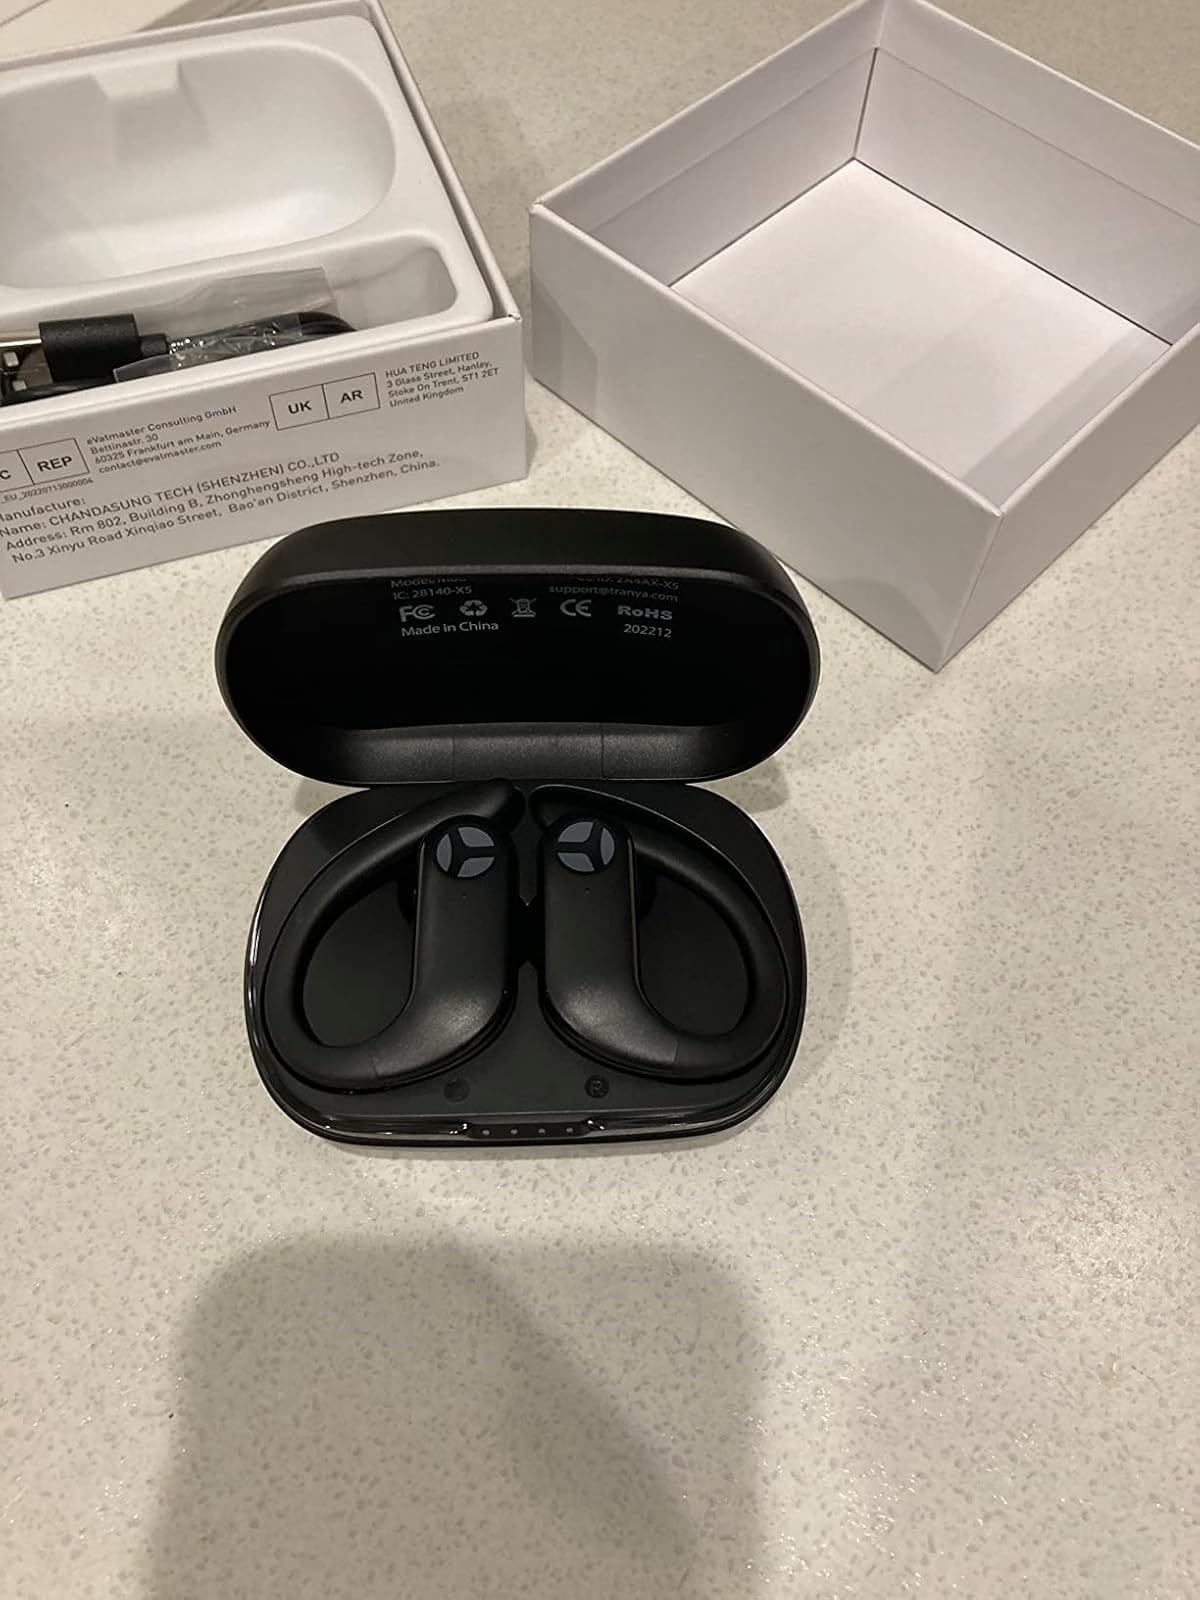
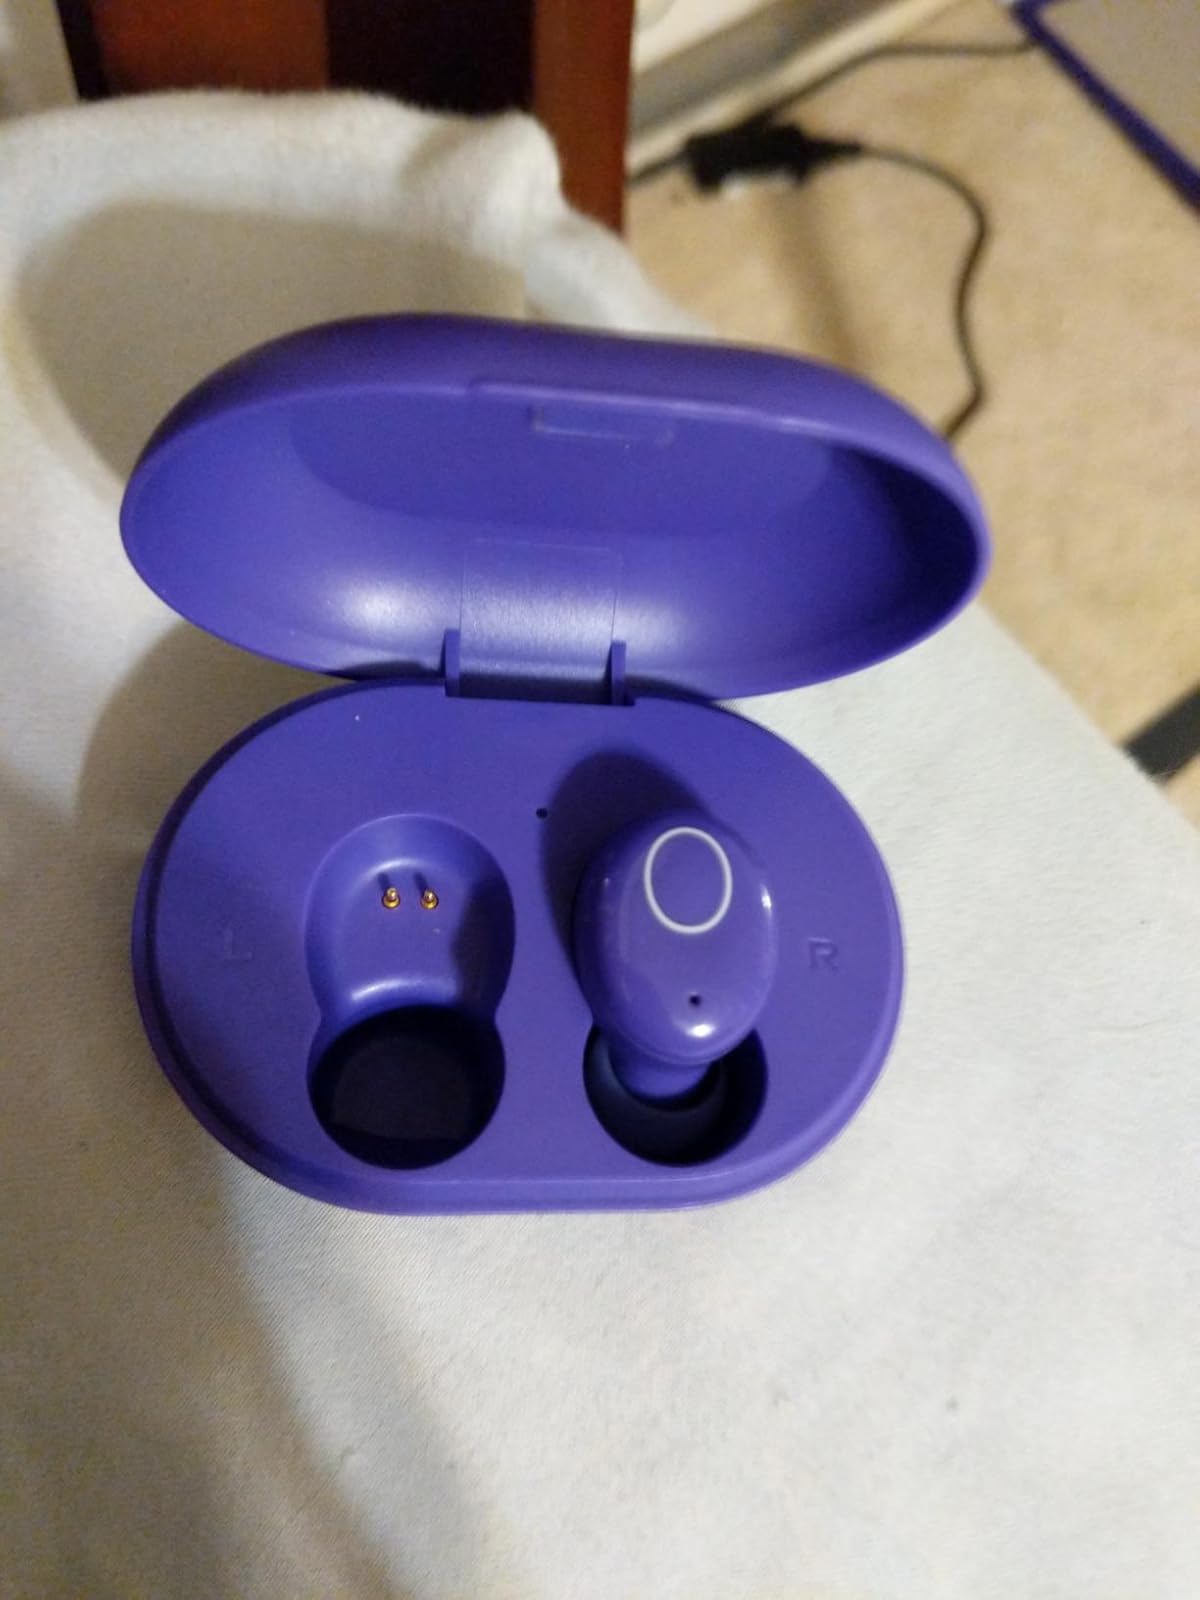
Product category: earbuds
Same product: no